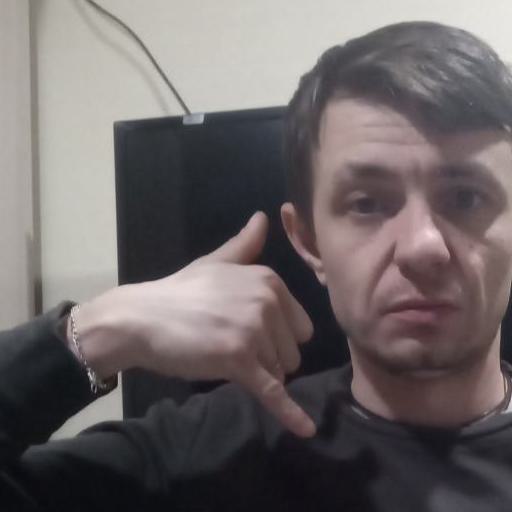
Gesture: call